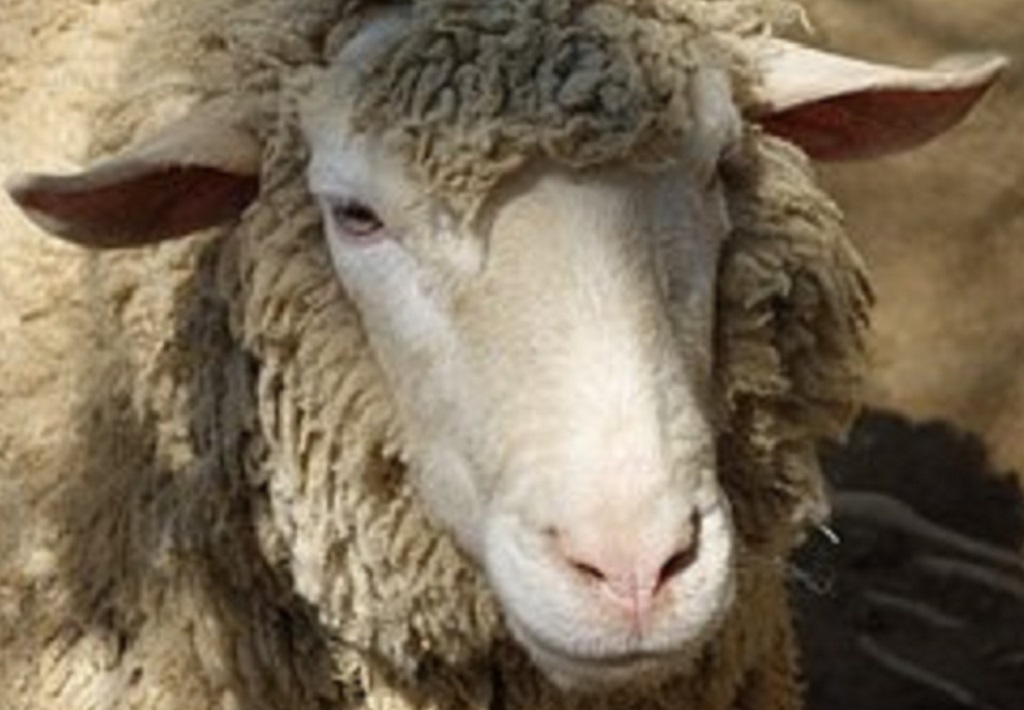
Label: no pain